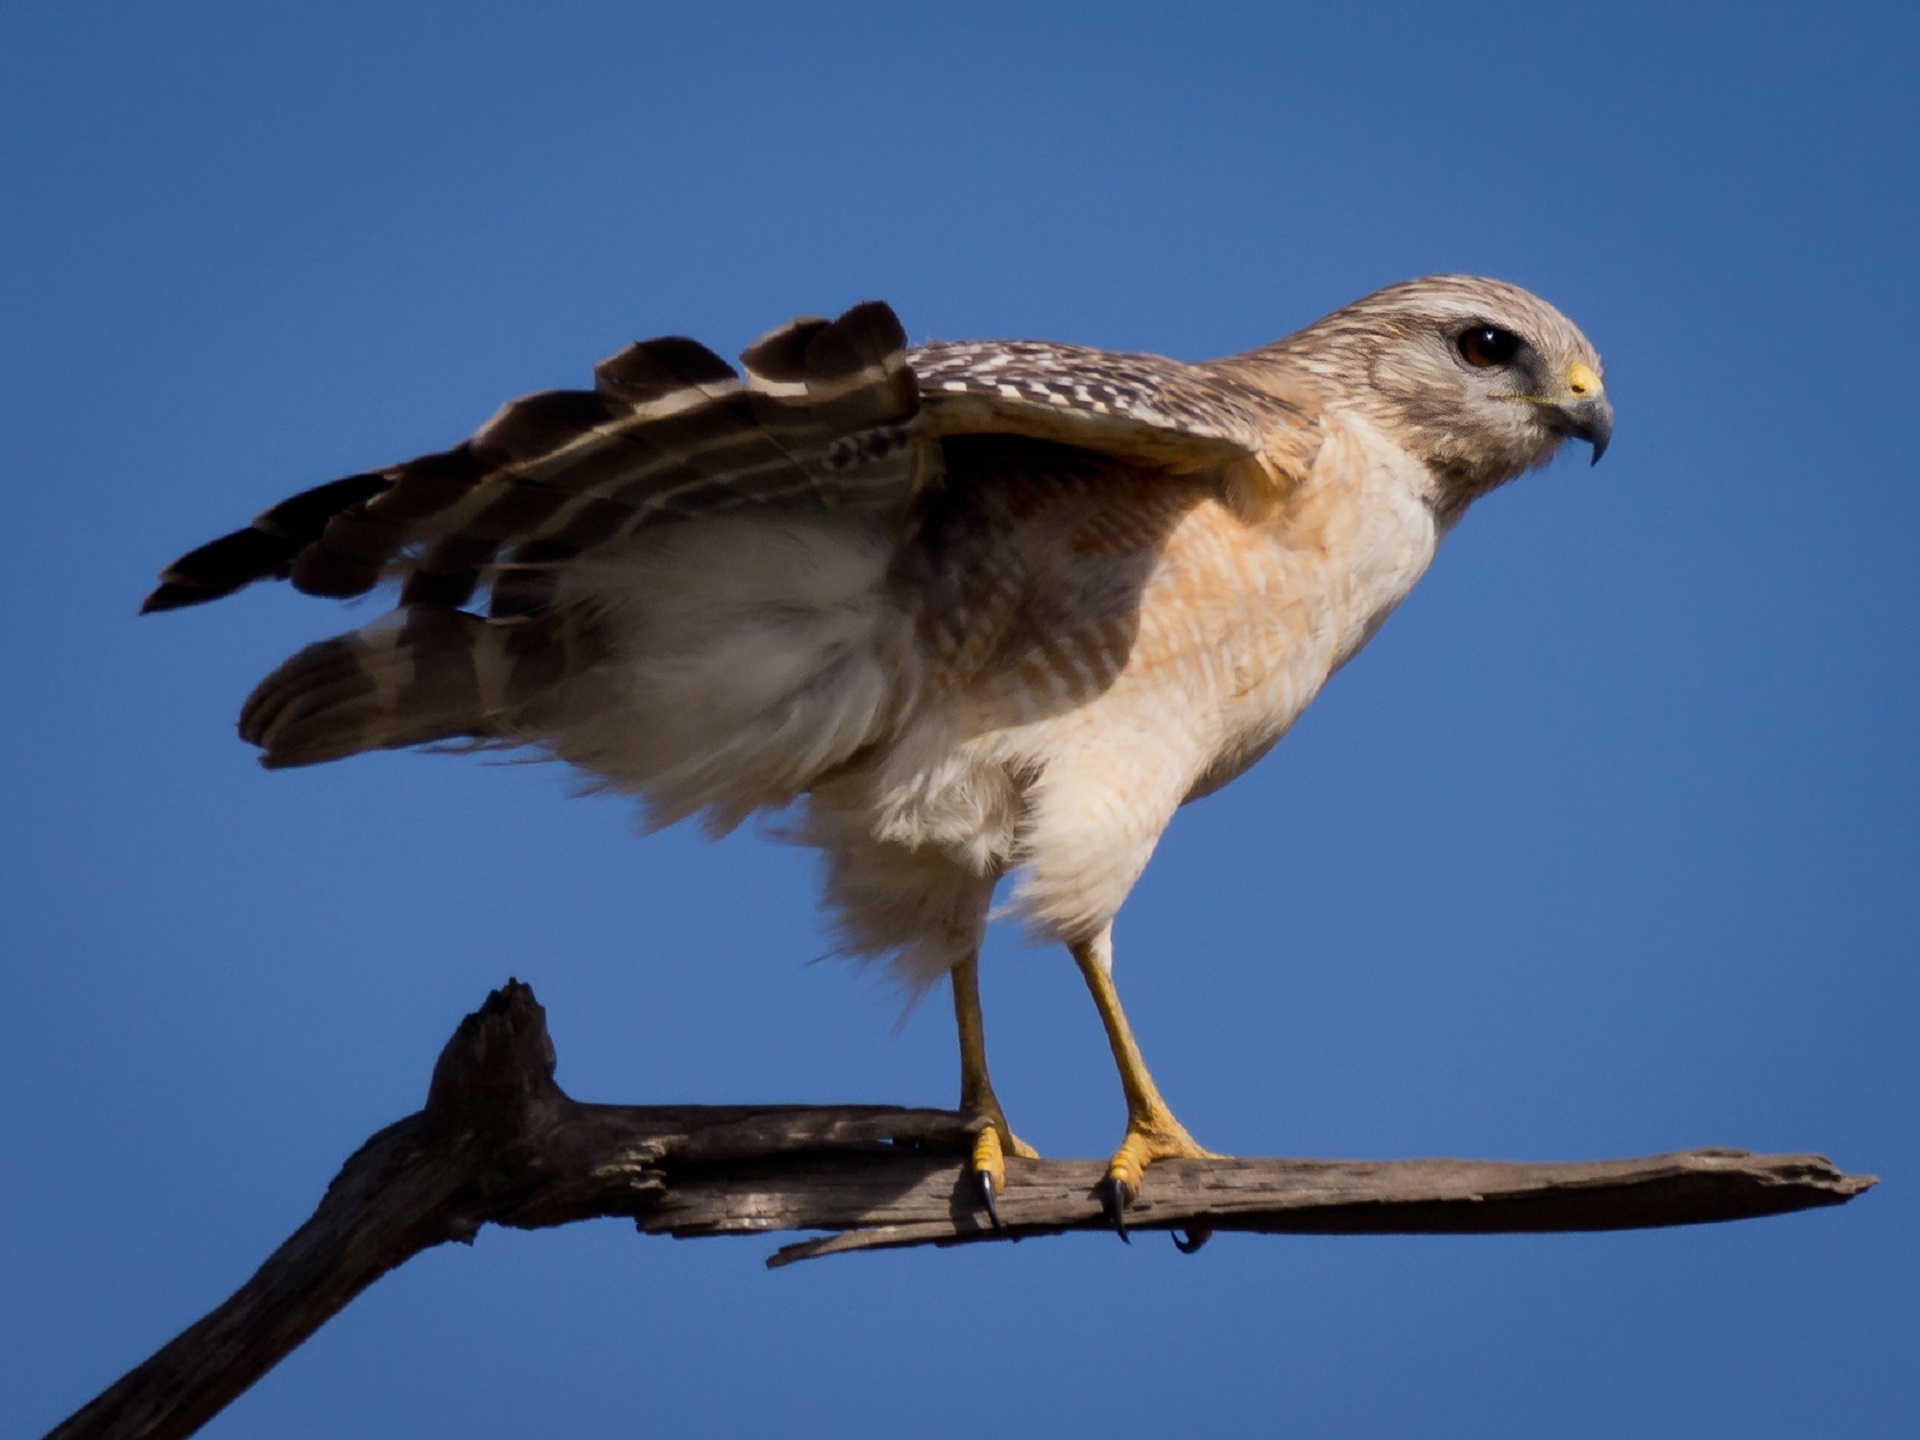
nature, bird, wing, wildlife, beak, predator, hawk, fauna, raptor, bird of prey, feathers, vertebrate, hunt, falcon, buzzard, perched, talon, red shouldered hawk, perching bird, accipitriformes